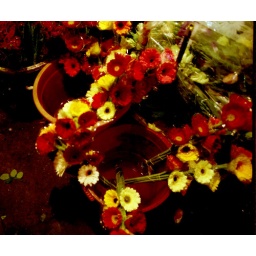
flower market at 3 in the morning - night express i love